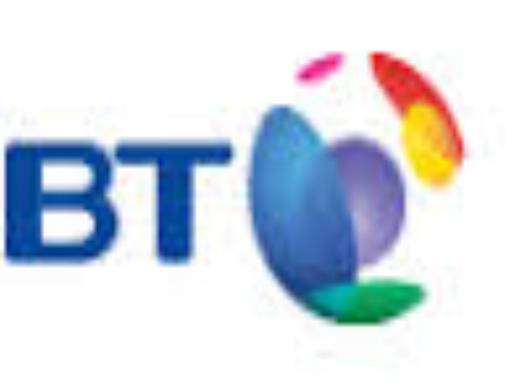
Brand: BT Conferencing
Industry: Others